Lim Cho-cho

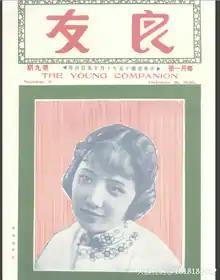
Lim Cho-cho on the cover of "The Young Companion", September 1926.

In the 1991 film "Center Stage", Lim Cho-cho is portrayed by Cecilia Yip, who spoke Cantonese, Mandarin and English in her role.